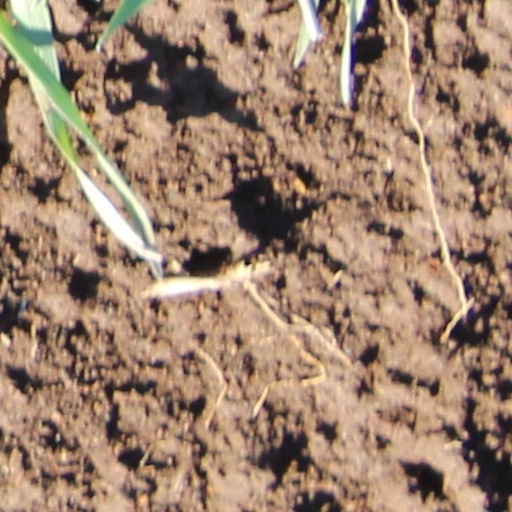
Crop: wheat